Olive Willis

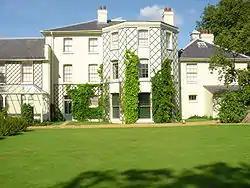
Down House, Downe

The school became popular with literary and academic parents. In 1913, "Punch" magazine's annual cricket match was played at Downe, with E. V. Lucas, a school parent, captaining one team and J. M. Barrie the other, his team including A. A. Milne. The school produced authors of its own. One of Willis's early pupils was the Anglo-Irish girl Elizabeth Bowen (1899–1973), who became a significant novelist, and Audrey Richards (1899–1984), later a social anthropologist, was her exact contemporary. Other pupils included the sculptor Betty Rea (1904–1965), writers Aletha Hayter (1911–2006) and Priscilla Napier (1908–1998), the poet Anne Ridler (1912–2001), the philosopher Mary Scrutton, the archaeologist Aileen Fox (1907–2005), and the musician Evelyn Rothwell (1911–2008). The composer Robin Milford taught at the school, while Myra Hess gave piano recitals and played with the school orchestra.